Thory, Yonne

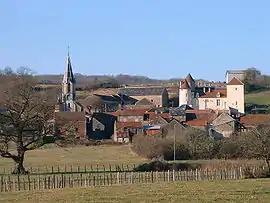
A general view of Thory

Thory is a commune in the Yonne department in Bourgogne-Franche-Comté in north-central France.